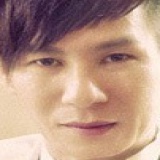
ca sĩ Lý Hải